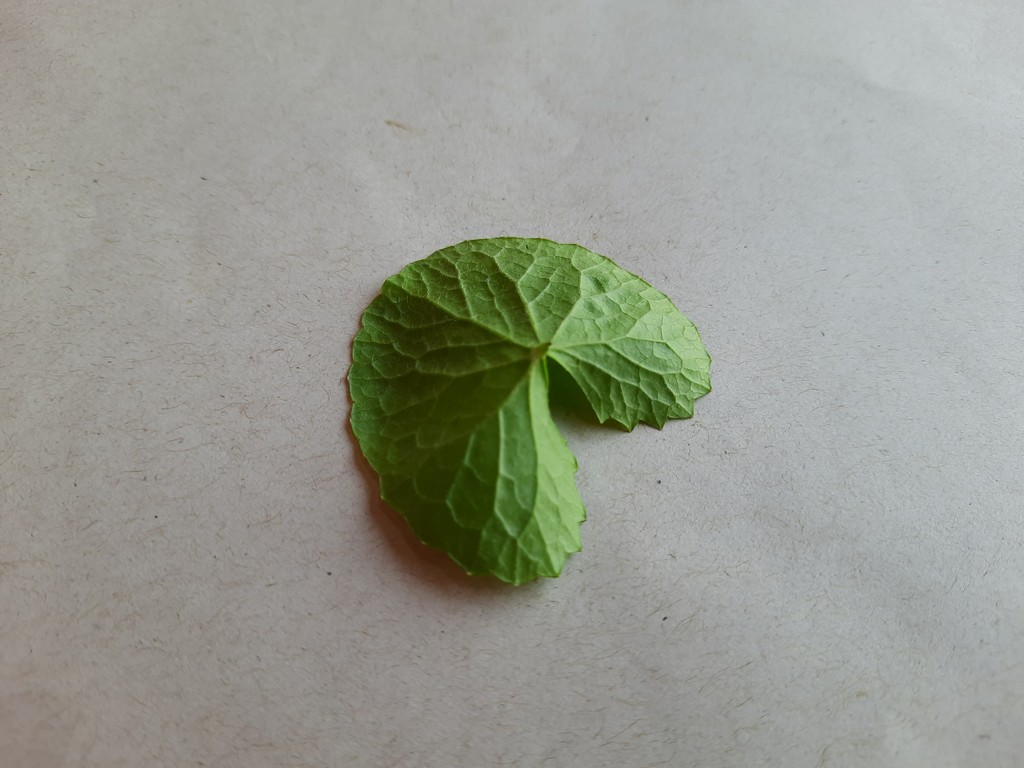
Label: Healthy